Toonen v. Australia

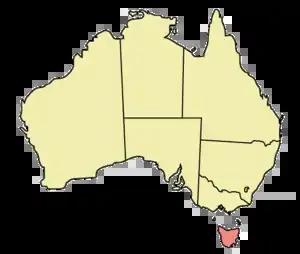
Map of Australia highlighting the location of Tasmania

Toonen v. Australia was a landmark human rights complaint brought before the United Nations Human Rights Committee (UNHRC) by Tasmanian resident Nicholas Toonen in 1994. The case resulted in the repeal of Australia's last sodomy laws when the Committee held that sexual orientation was included in the antidiscrimination provisions as a protected status under the International Covenant on Civil and Political Rights (ICCPR).